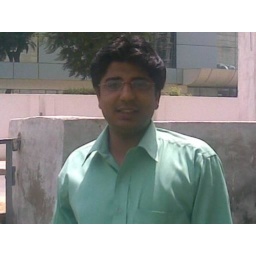
It's me near office building